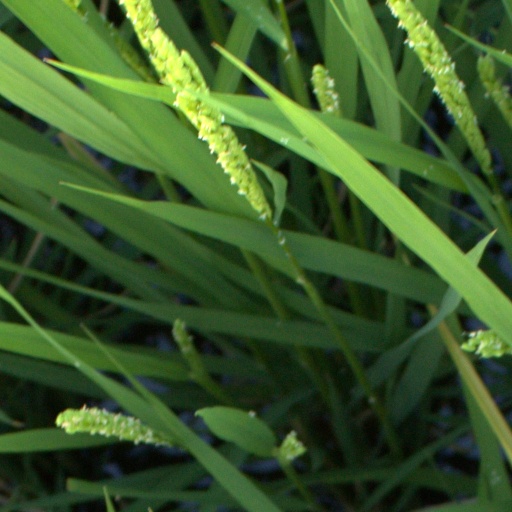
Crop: rice